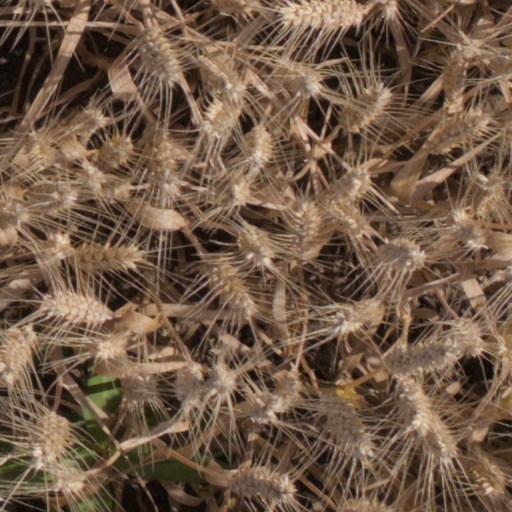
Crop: wheat